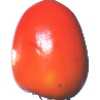
Label: Kaki 1